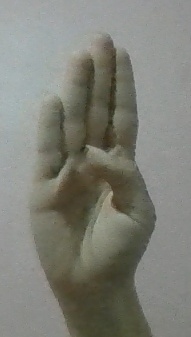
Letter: kaaf